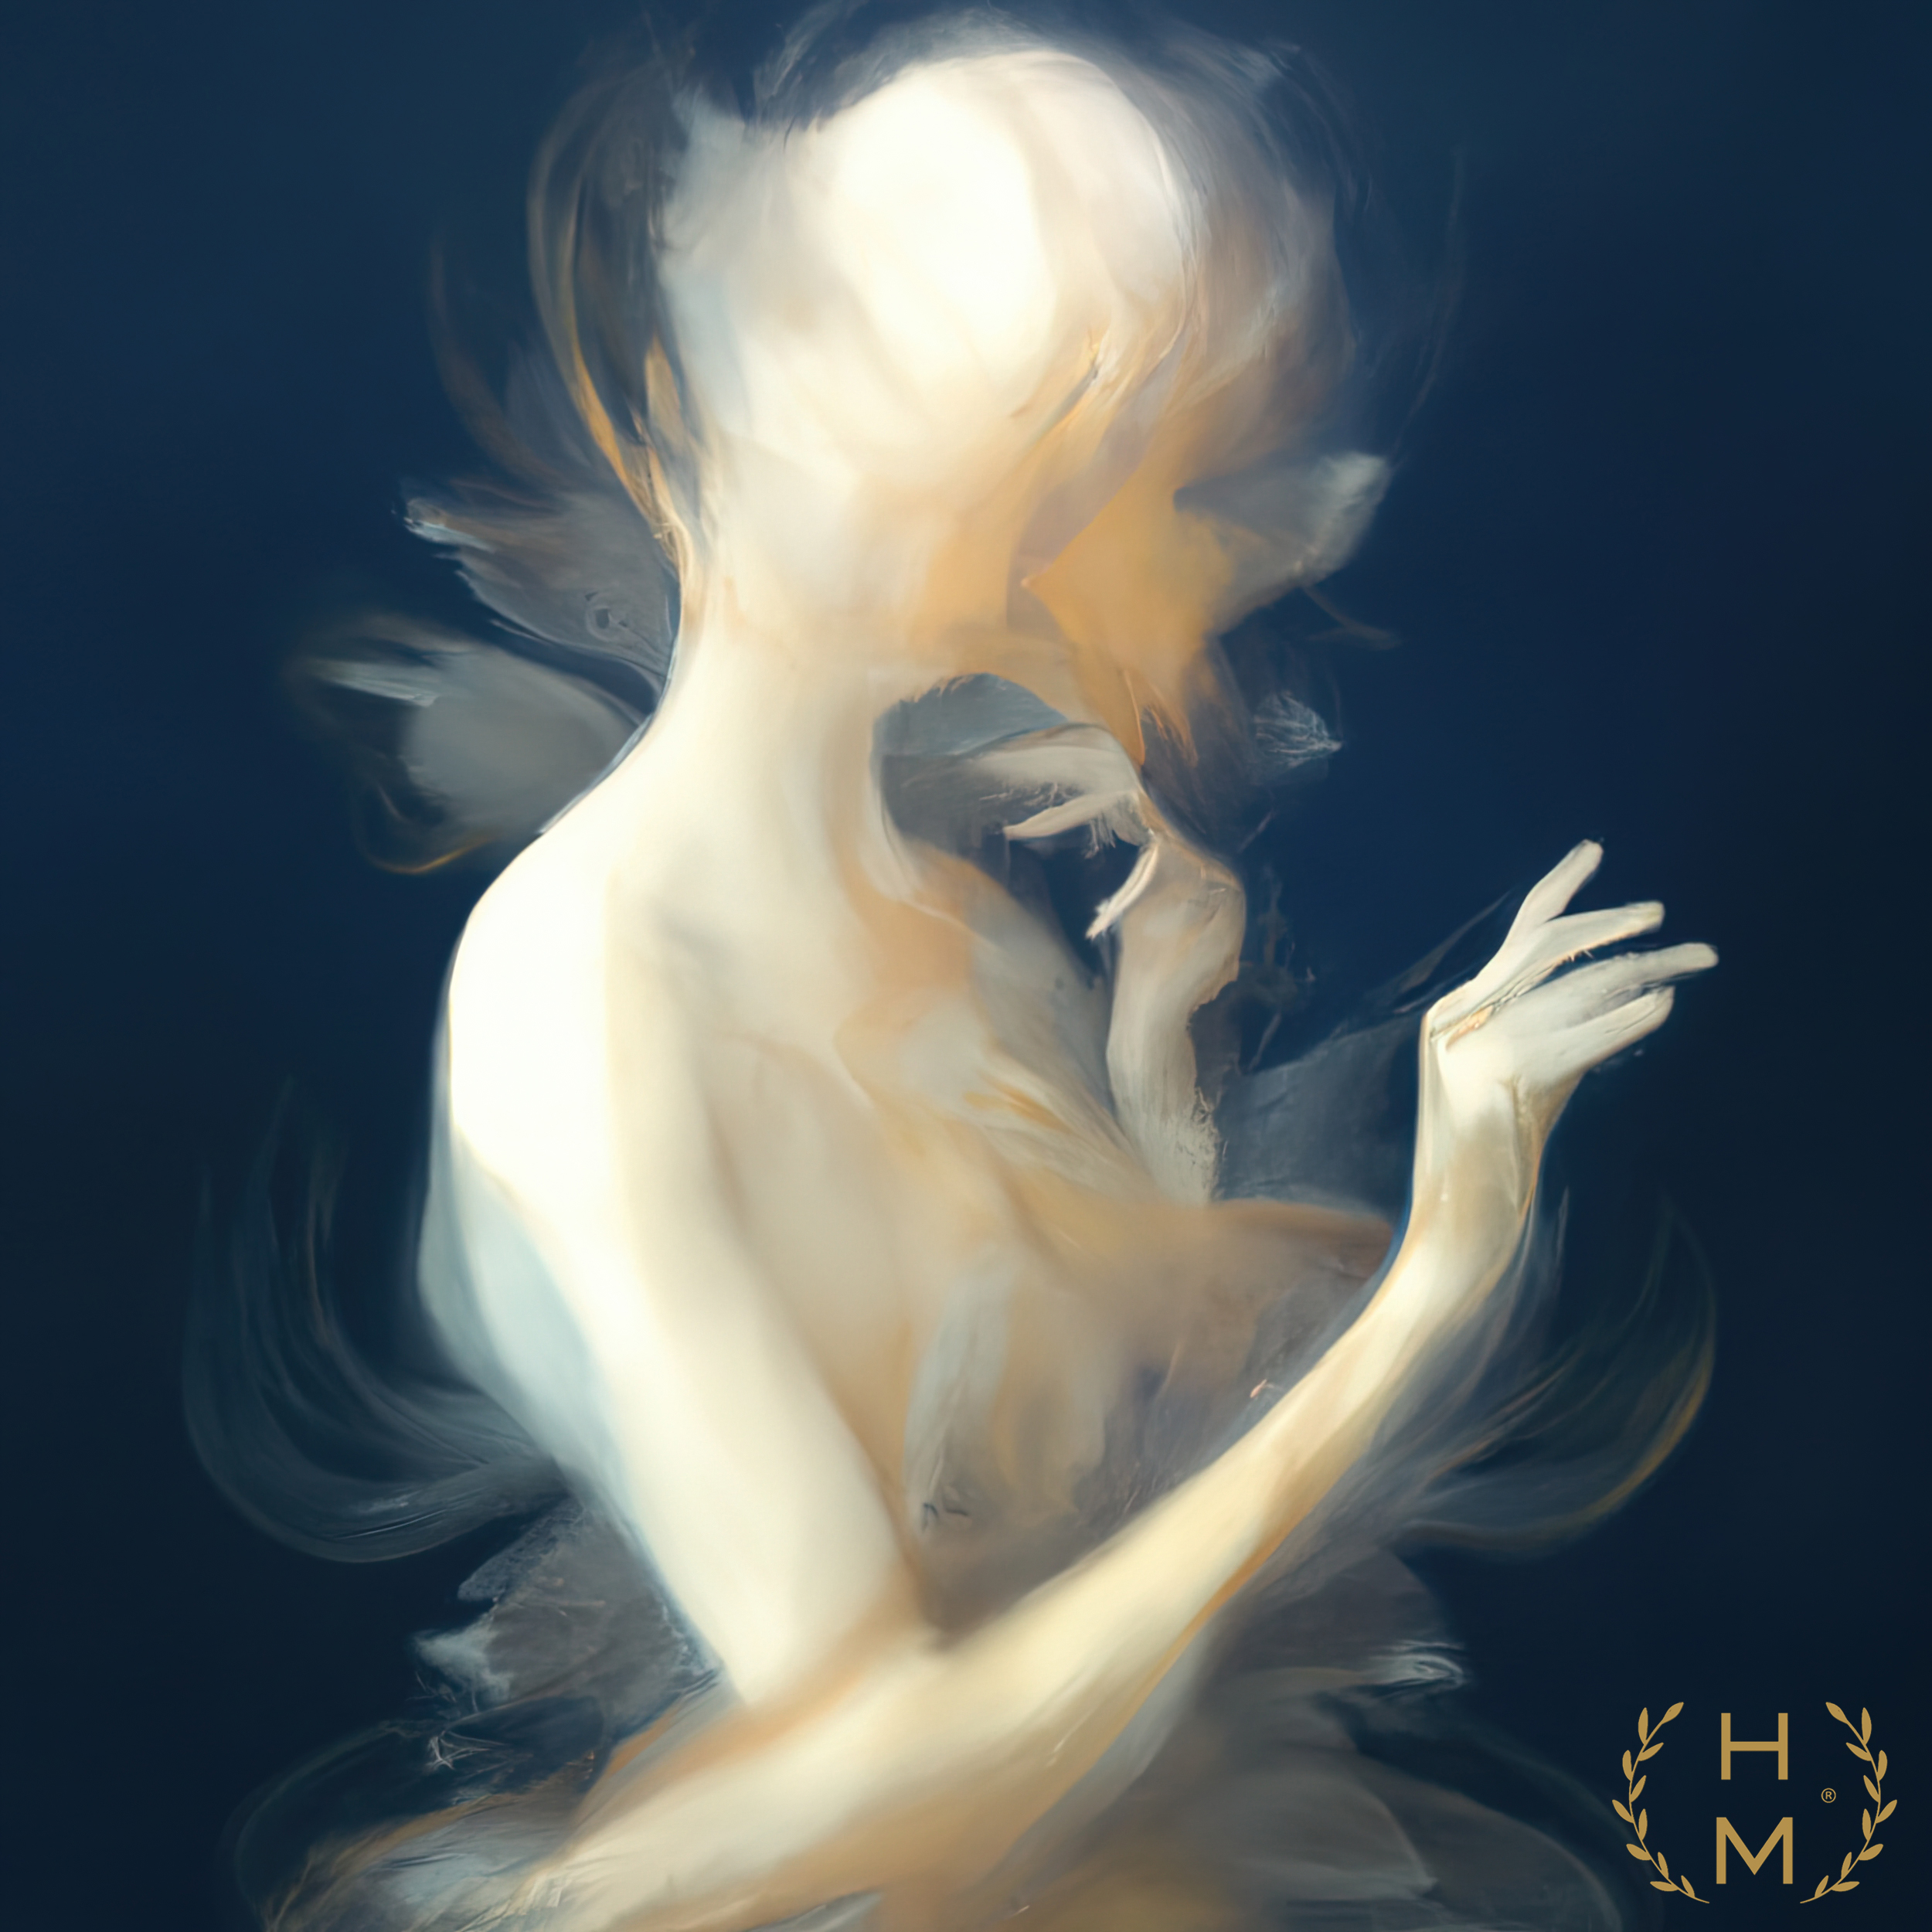
hel mort, hel, mort, helmort, art, contemporary art, contemporaryart, painting, paintings, woman, women, girl, girls, beautiful, style, fashion, digital, abstract, NFT, NFTs, mixed media, oil, oils, mixedmedia, artwork, art gallery, art brand, artbrand, artgallery, abstract painting, acrylic painting, paint, watercolor, art collector, portrait, canvas print, abstract canvas print, colorful canvas print, van gogh, great, cheap, interesting, amazing, ready to hang, impressionism, flash photography, organism, cg artwork, water, wing, happy, darkness, visual arts, art model, electric blue, illustration, graphics, backlighting, mythology, fictional character, smoke, graphic design, People in nature, chest, flesh